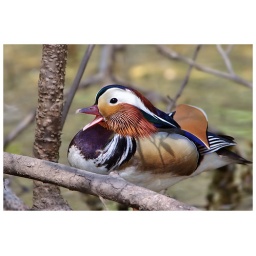
A rather splendid looking male mandarin duck on a woodland pool at Yarner Wood in Devon,.